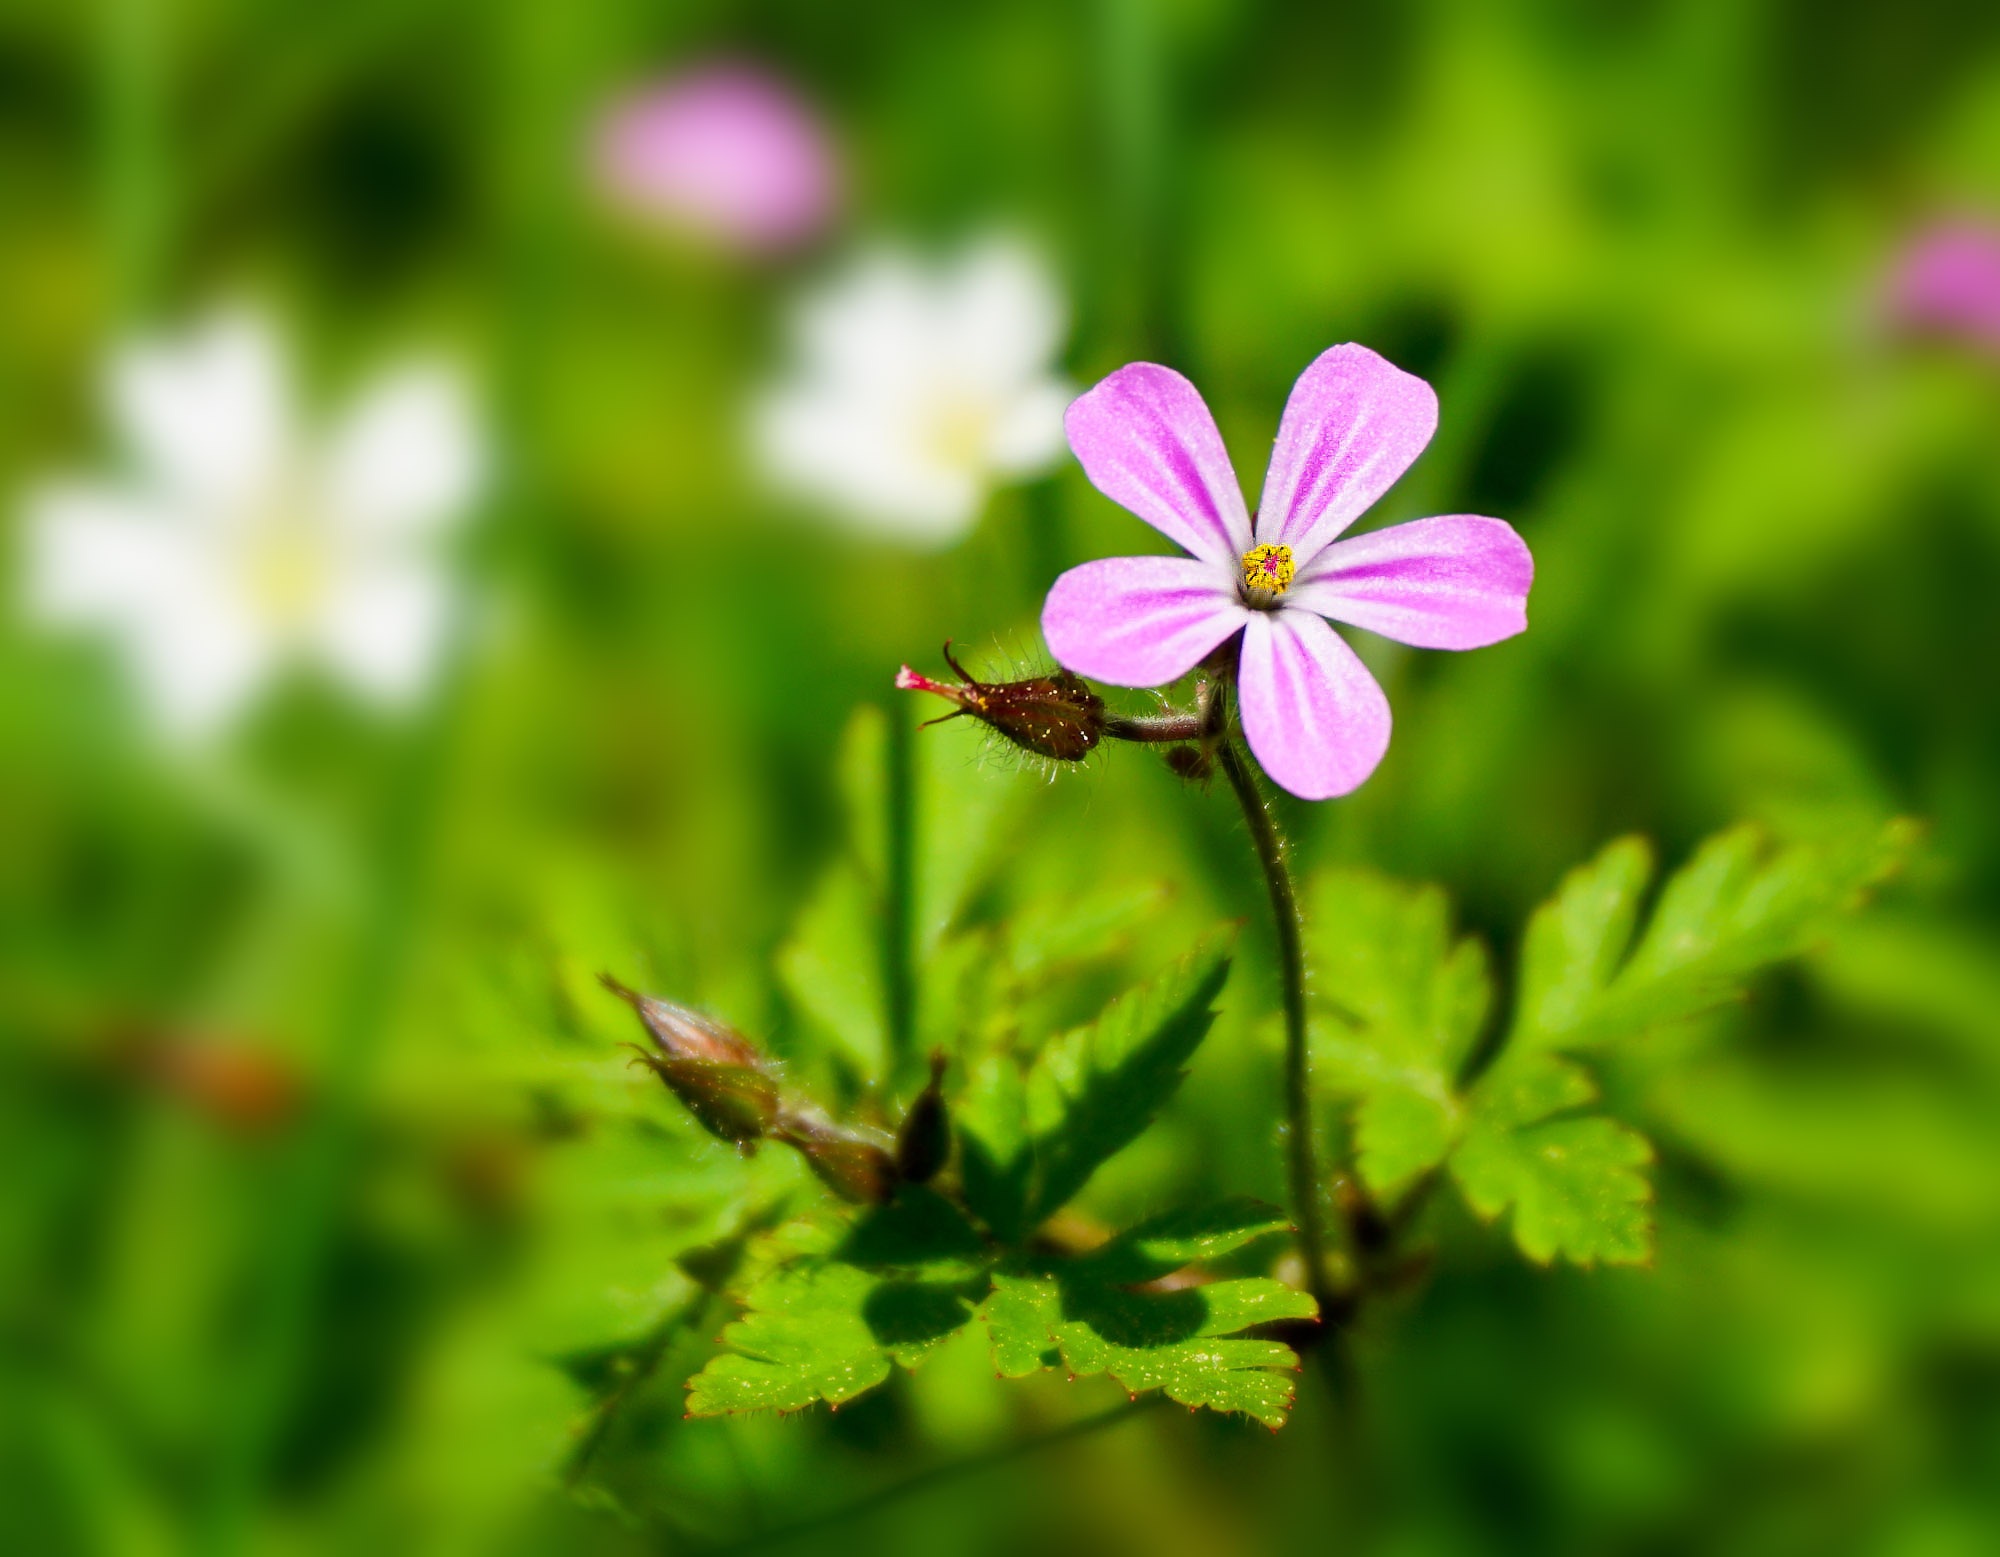
nature, blossom, plant, meadow, flower, petal, bloom, green, flora, wild flower, wildflower, geranium, macro photography, flowering plant, geranium greenhouse, annual plant, land plant, geraniales